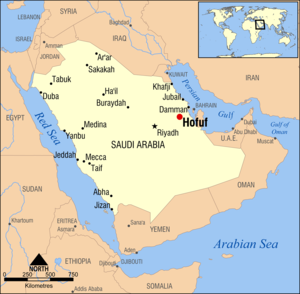
Hofuf
Hofufs beliggenhed i Saudi-Arabien
Hofuf er en by i det østlige Saudi-Arabien, med et indbyggertal på cirka 288.000. Byen ligger i landets Østprovins. Den er kendt som et centrum for saudisk kultur og uddannelse.